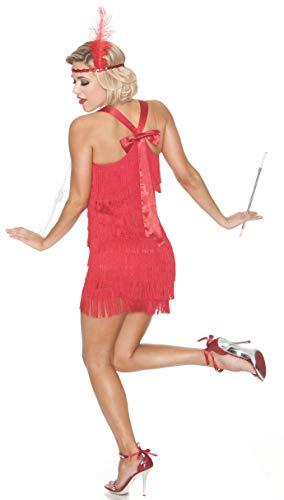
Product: Delicious Lindy and Lace Costume
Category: Clothing, Shoes & Jewelry | Costumes & Accessories | Women | Costumes & Cosplay Apparel | Costumes
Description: Delicious has a range of flapper dress colors and styles, makes it easy to create a roaring 20's group costume.
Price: $96.00